Influences on Tolkien

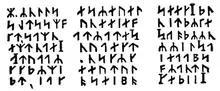
Verne's Runic Cryptogram from "Journey to the Center of the Earth"

Tolkien was "greatly affected" by the Finnish national epic "Kalevala", especially the tale of Kullervo, as an influence on Middle-earth. He credited Kullervo's story with being the "germ of [his] attempt to write legends". He tried to rework the story of Kullervo into a story of his own, and though he never finished, similarities to the story can still be seen in the tale of Túrin Turambar. Both are tragic heroes who accidentally commit incest with their sister who on finding out kills herself by leaping into water. Both heroes later kill themselves after asking their sword if it will slay them, which it confirms.